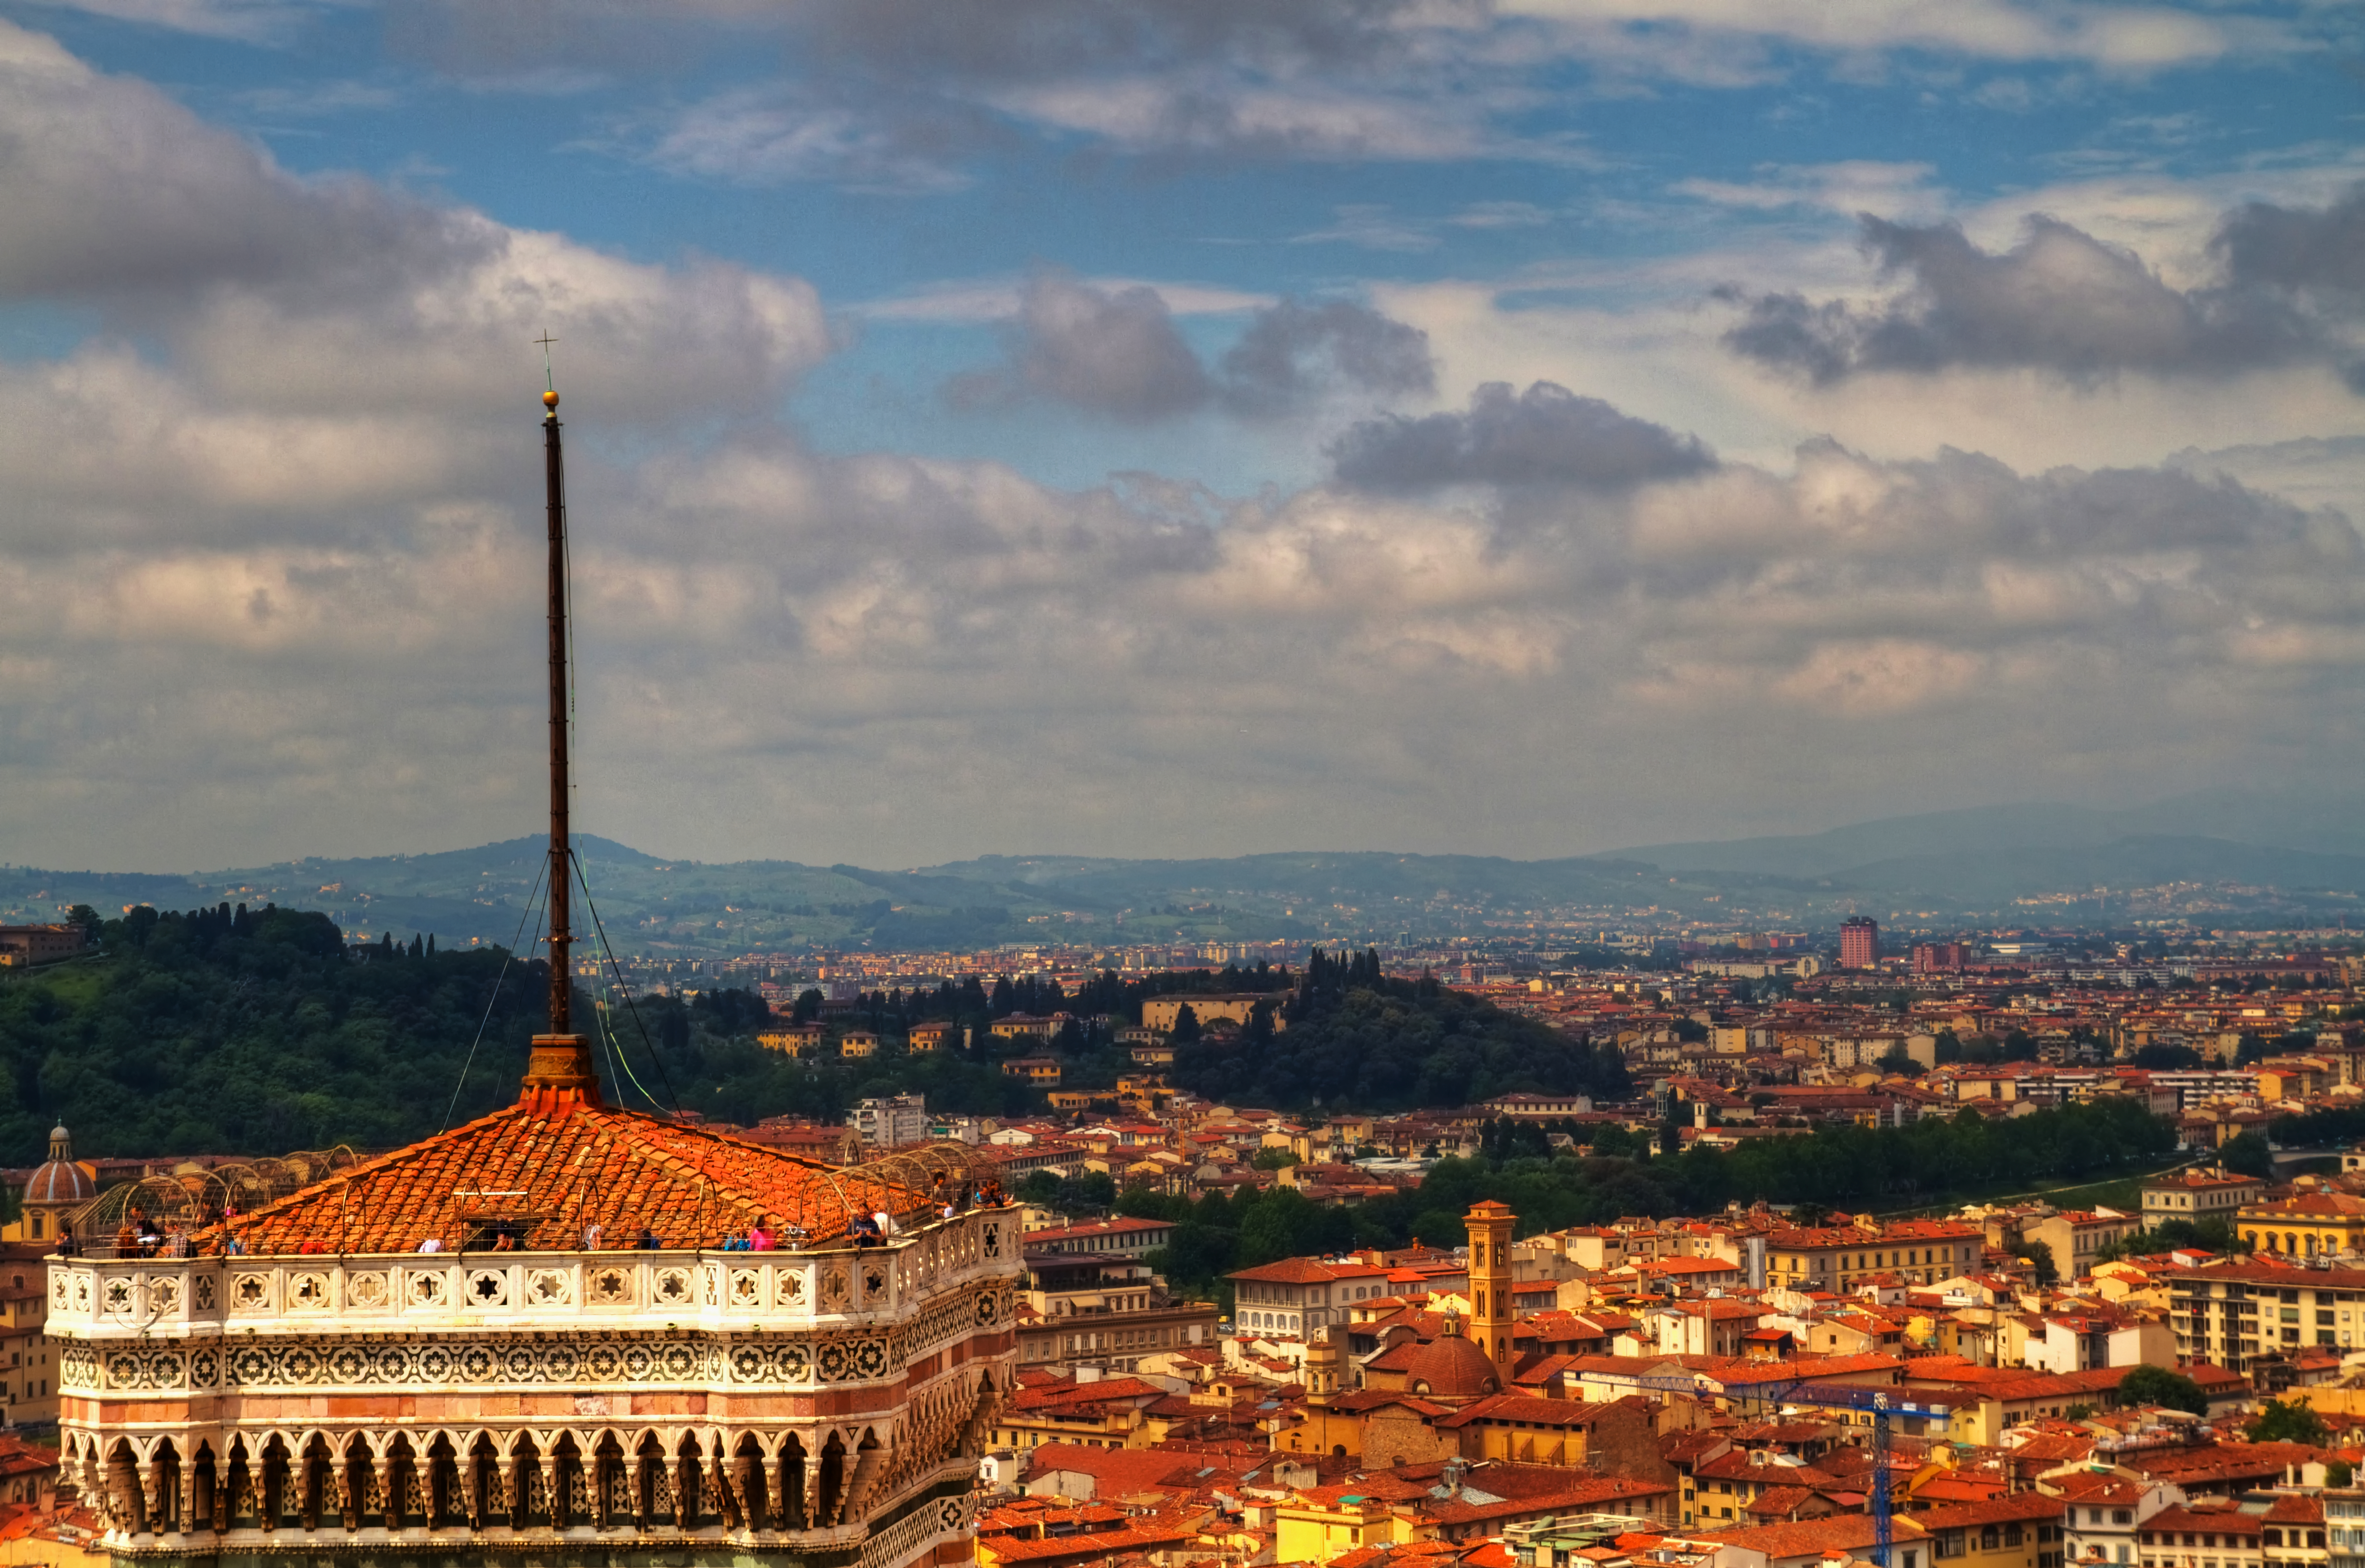
horizon, sky, skyline, city, cityscape, panorama, dusk, europe, evening, tower, landmark, italy, buildings, florence, duomo, tracel, human settlement